John Long Routt

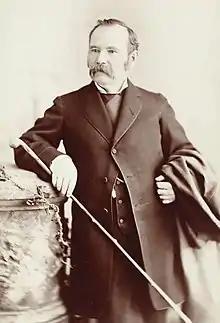
Routt, circa 1885

John Long Routt (April 25, 1826 – August 13, 1907) was an American politician of the Republican Party. Born in Eddyville, Kentucky, he served as the first and seventh governor of Colorado from 1876 to 1879 and 1891 to 1893. He also served as mayor of Denver, Colorado from 1883 to 1885. He died in Denver, Colorado.